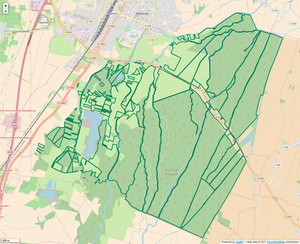
Périmètre de la RNR du Ried de Sélestat, l'Ill*Wald.
La réserve naturelle régionale du Ried de Sélestat, l'Ill*Wald est une réserve naturelle régionale d’Alsace en région Grand Est. Créée en 1995, elle a été classée en 2013 pour une superficie de 1 855 hectares. Elle protège la forêt de l'Illwald, une des plus grandes forêts alluviales de France. Cette forêt est parcourue par l'Ill, qui y forme un réseau hydrographique complexe, avec de nombreuses ramifications. L'ensemble est inondable et il est caractéristiques du Grand Ried, une étendue plate qui s'étend en Alsace entre le Rhin et l'Ill, auxquels il sert de déversoir naturel pendant les crues hivernales. La réserve est localisée sur la commune de Sélestat et elle occupe presque la moitié de son ban communal.